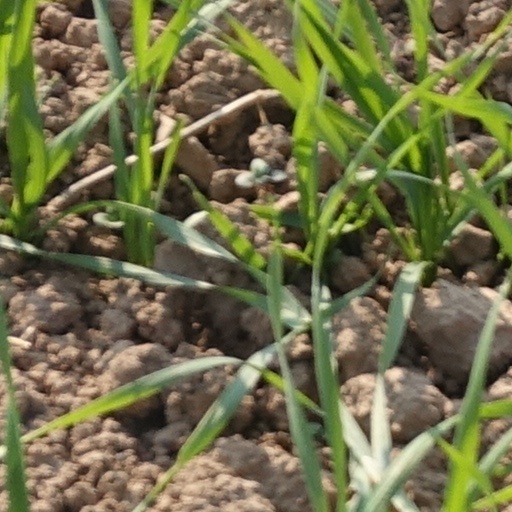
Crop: wheat